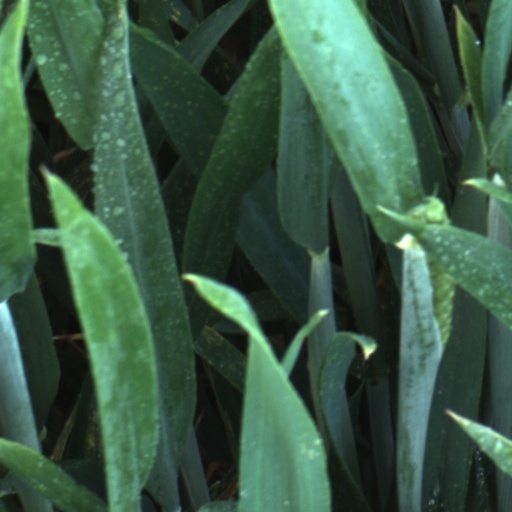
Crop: wheat